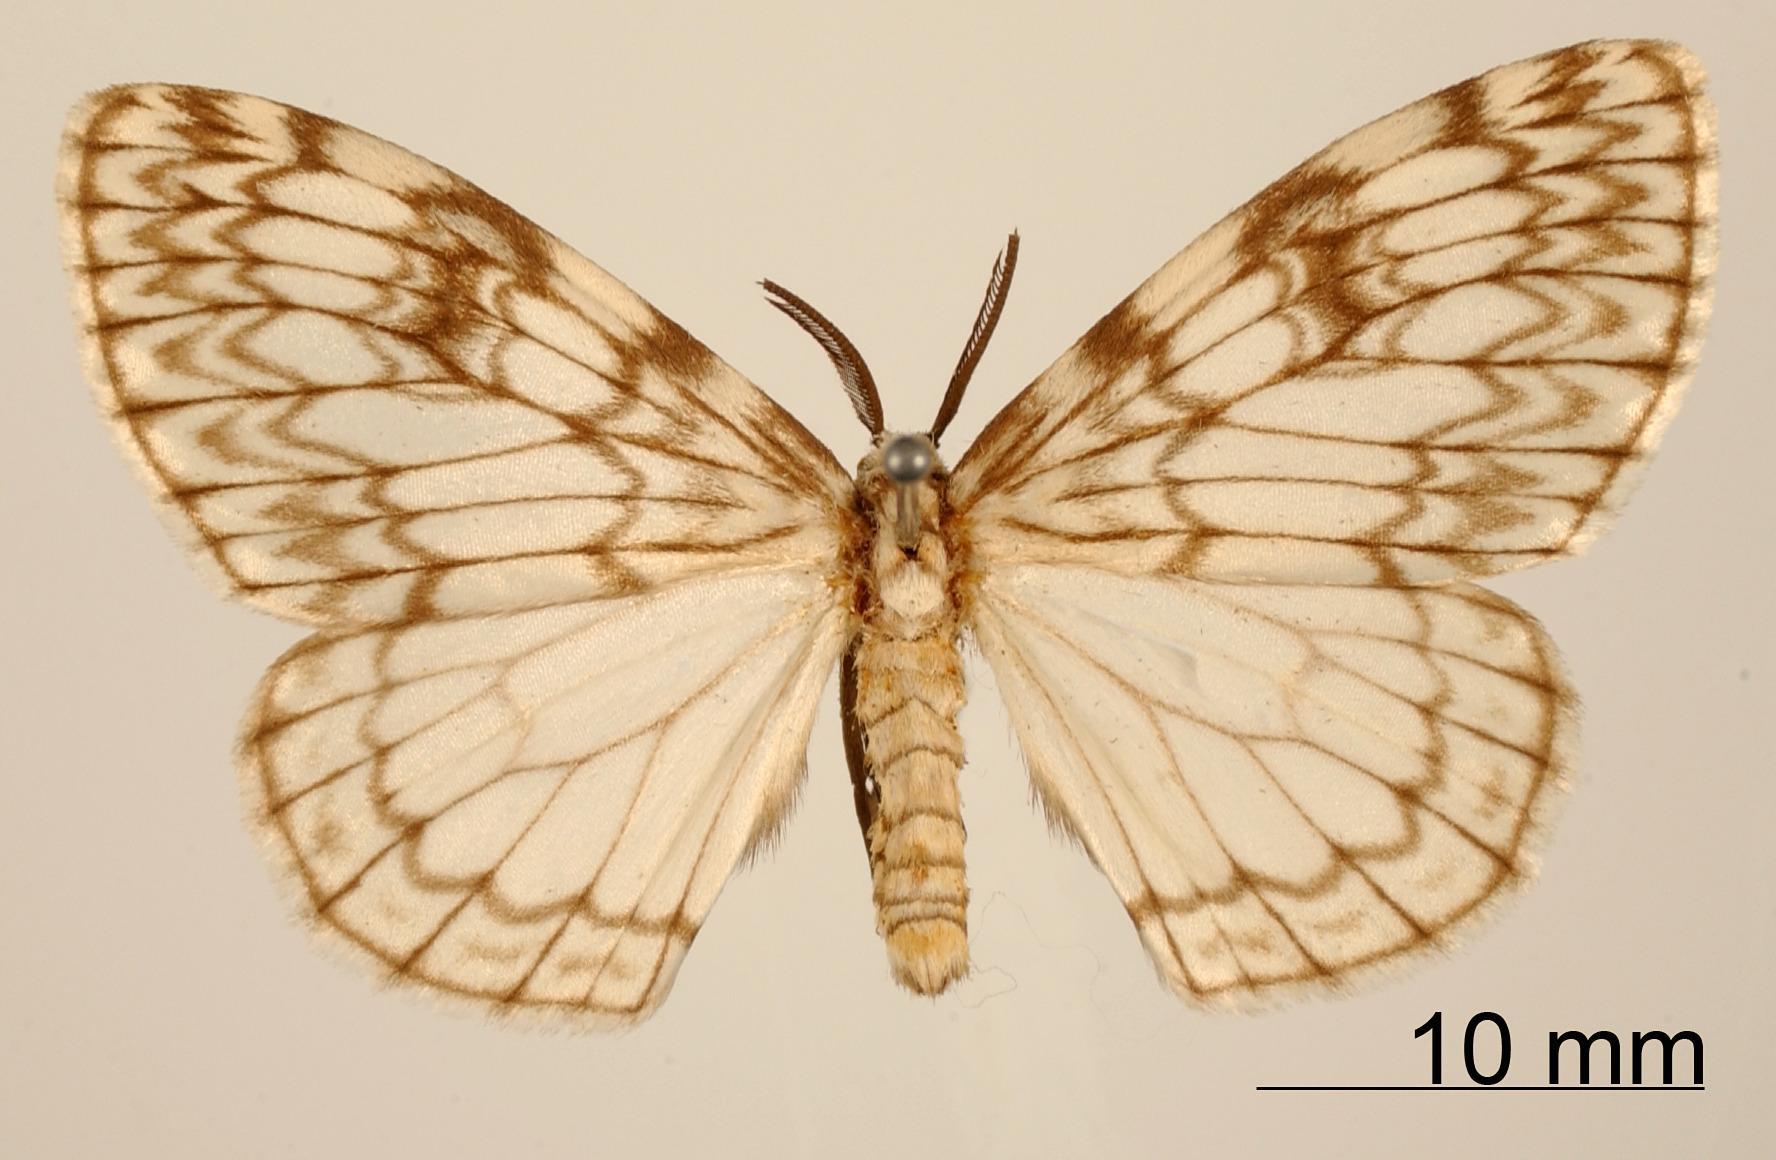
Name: Fulgurodes virginalis
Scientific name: Fulgurodes virginalis Dognin, 1906
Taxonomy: Animalia, Arthropoda, Insecta, Lepidoptera, Geometridae, Ennominae
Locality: Hillapani, Ucayali, Peru, Peru